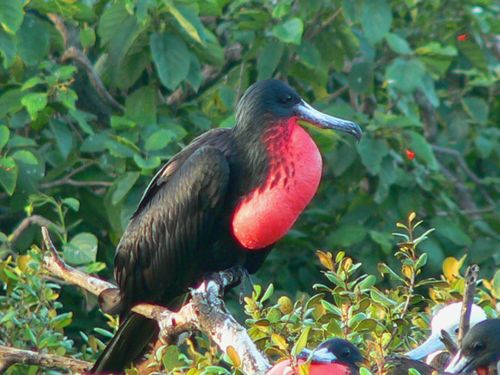
a large bird has a very rounded red belly, and a long black bill that is hooked at the end.
this black bird has a large red breast and a large beak that curves downward on the tip.
the medium sized bird has black feathers and a bright red chest with a long beak that curves down.
a black bird with a large red bulge over the throat that extends to the belly.
medium black bird with unusual red throat and long black bill.
small bird with black feathers, red chest, black eyes, and long, white beak.
this bird has wings that are black and has a big red chest
this large, black bird has a crimson throat and breast, a small head, and a very long, flat bill.
this bird is black and red in color, with a long curved beak.
a large black bird, with an inflated chest, and a long bill.
Species: Frigatebird